Alexander Rutskoy

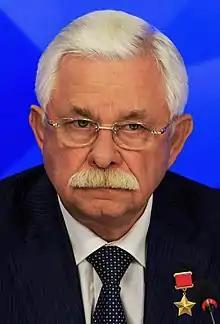
Rutskoy in 2016

Alexander Vladimirovich Rutskoy (born 16 September 1947) is a Russian politician and former Soviet military officer who served as the only vice president of Russia from 1991 to 1993. He was proclaimed acting president following Boris Yeltsin's impeachment during the 1993 Russian constitutional crisis, in which he played a key role.